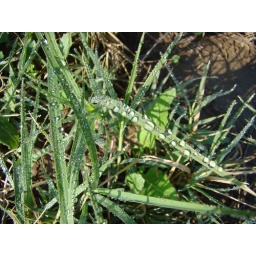
Water drops condensed on grass after a foggy day near Greater Zab river north of Erbil - Iraq